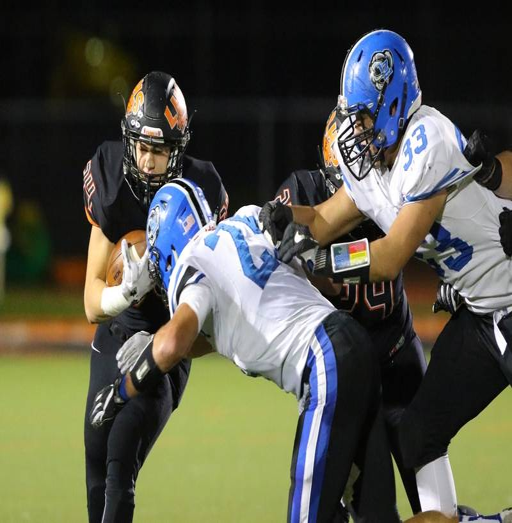
week - photos from the football game .